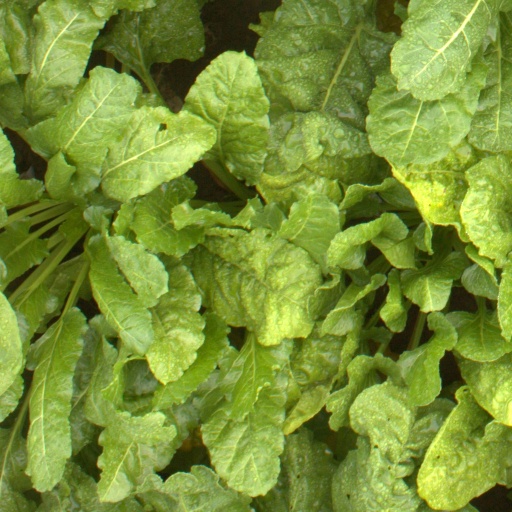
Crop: sugar beet